Gender sensitization

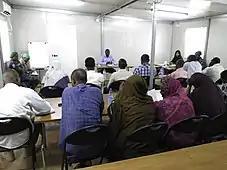
AMISOM Sensitizes its Somali Language Assistants on Sexual Exploitation and Abuse.

Gender sensitization is the process teaching of gender sensitivity and encouragement of behavior modification through raising awareness of gender equality concerns. In other words, it is the process of making people aware of gender equality or the lack of to the need to eliminate gender discrimination. It involves understanding and challenging the existing gender roles, stereotypes, and biases that are prevalent in society. Gender sensitization aims to create a more equal and just society where individuals are not discriminated against based on their gender.